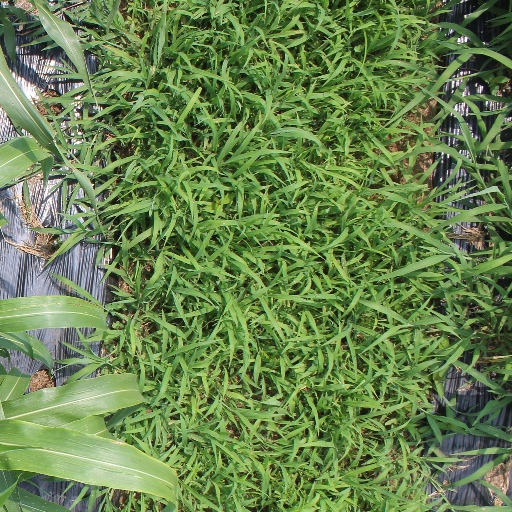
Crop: sorghum